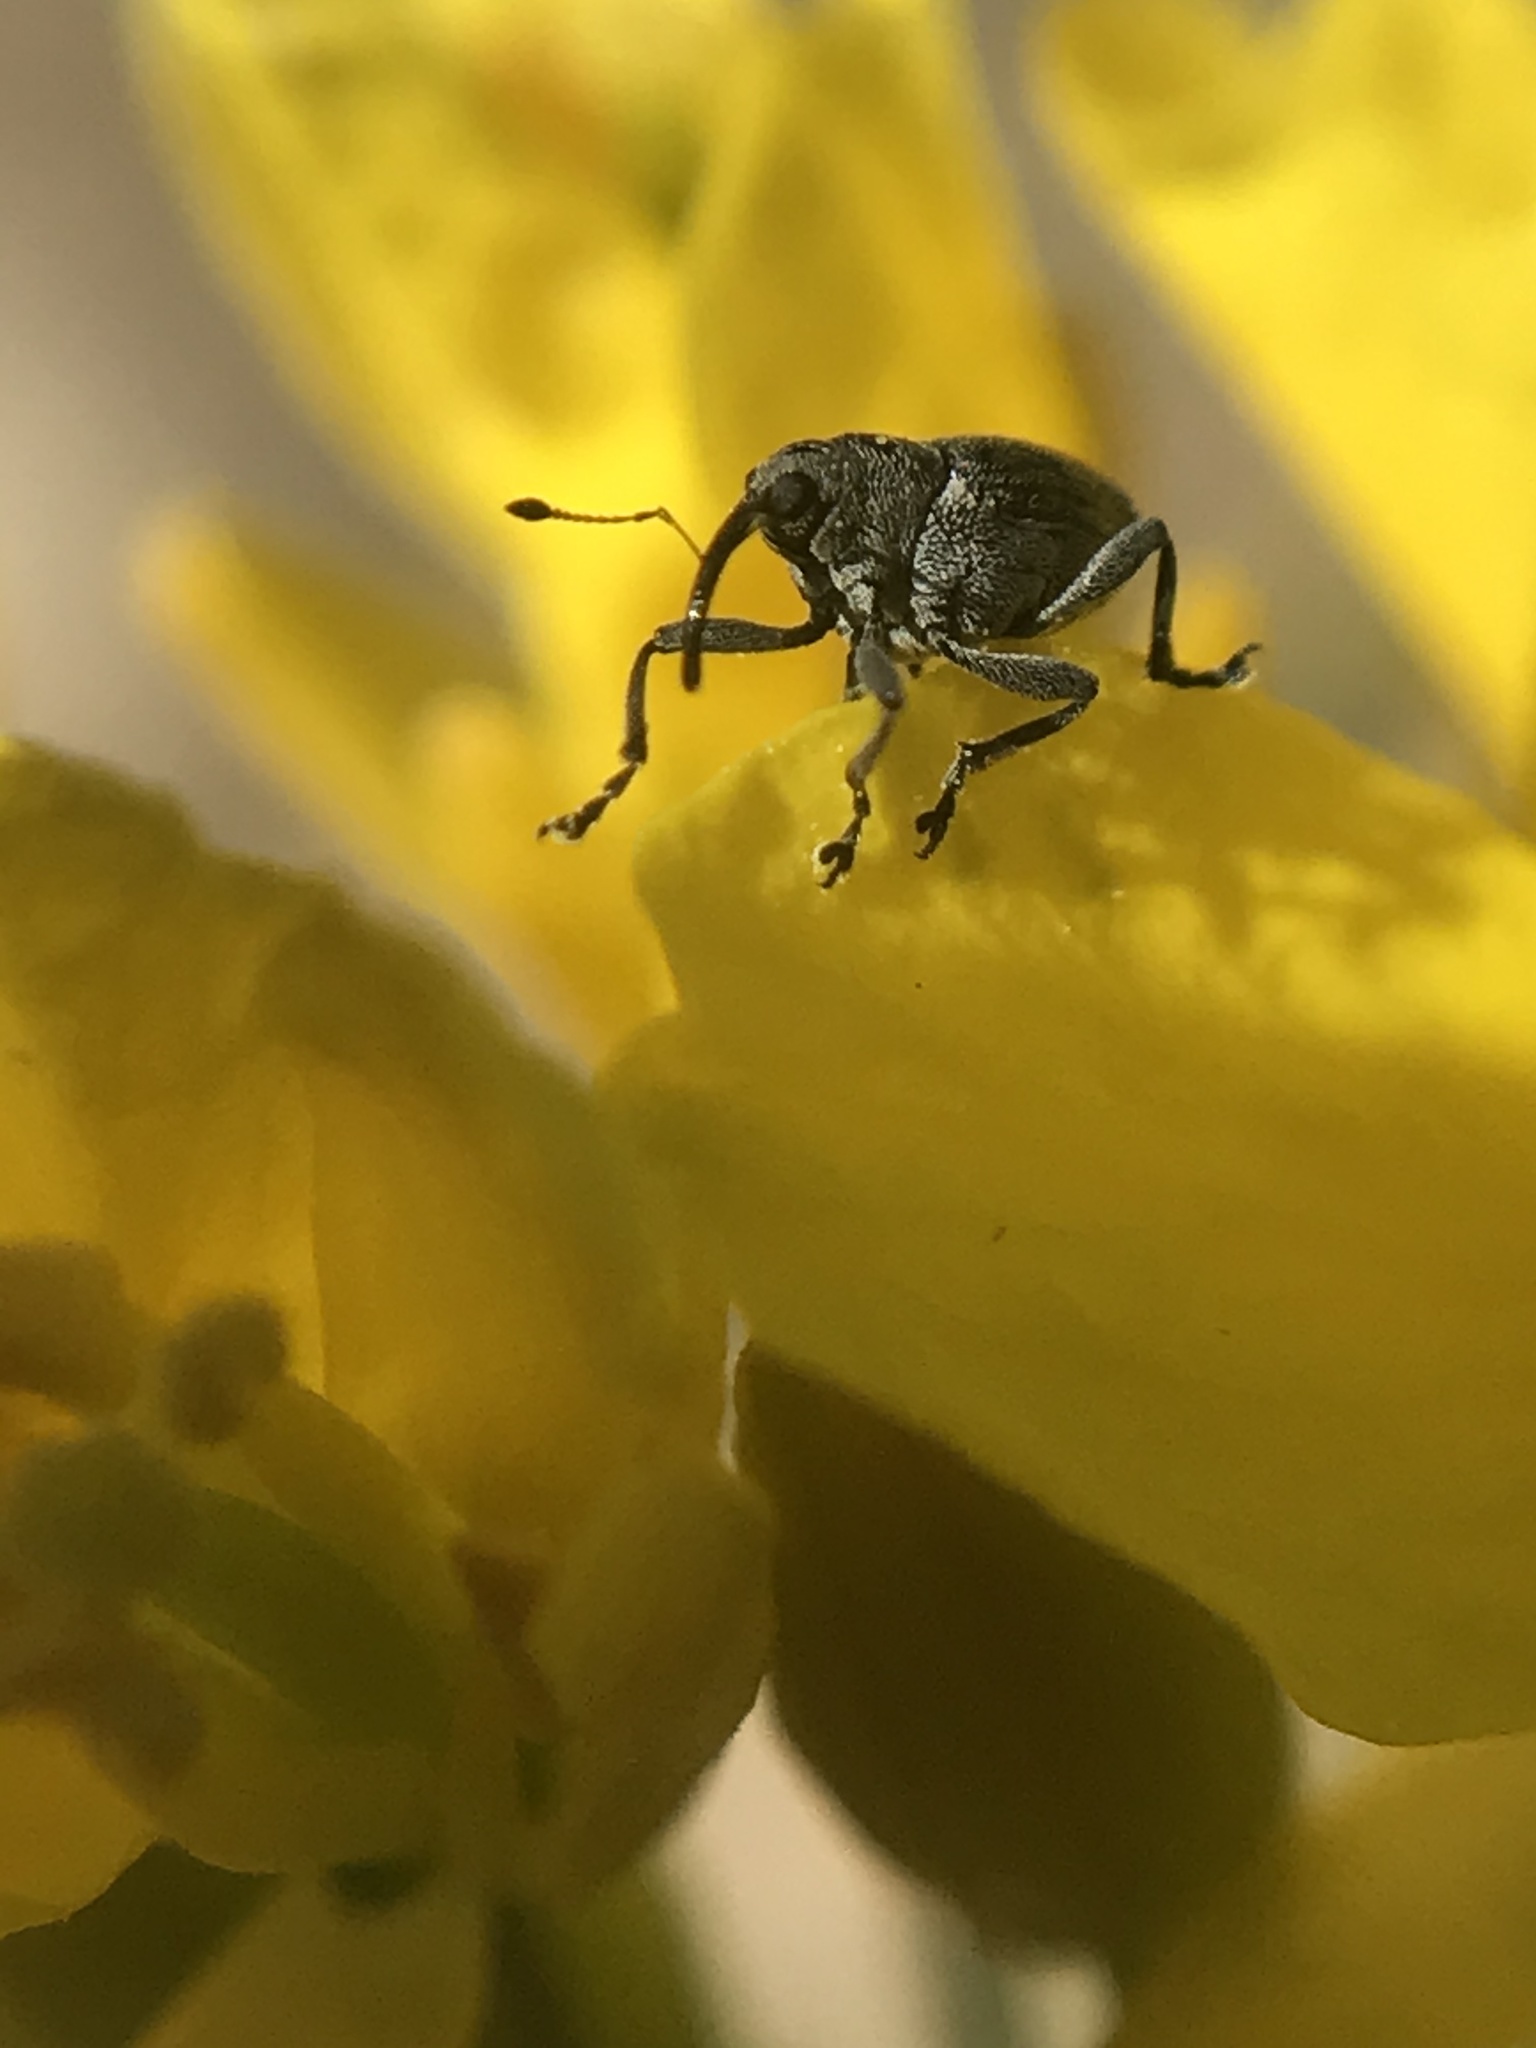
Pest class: Cabbage_seedpod_weevil